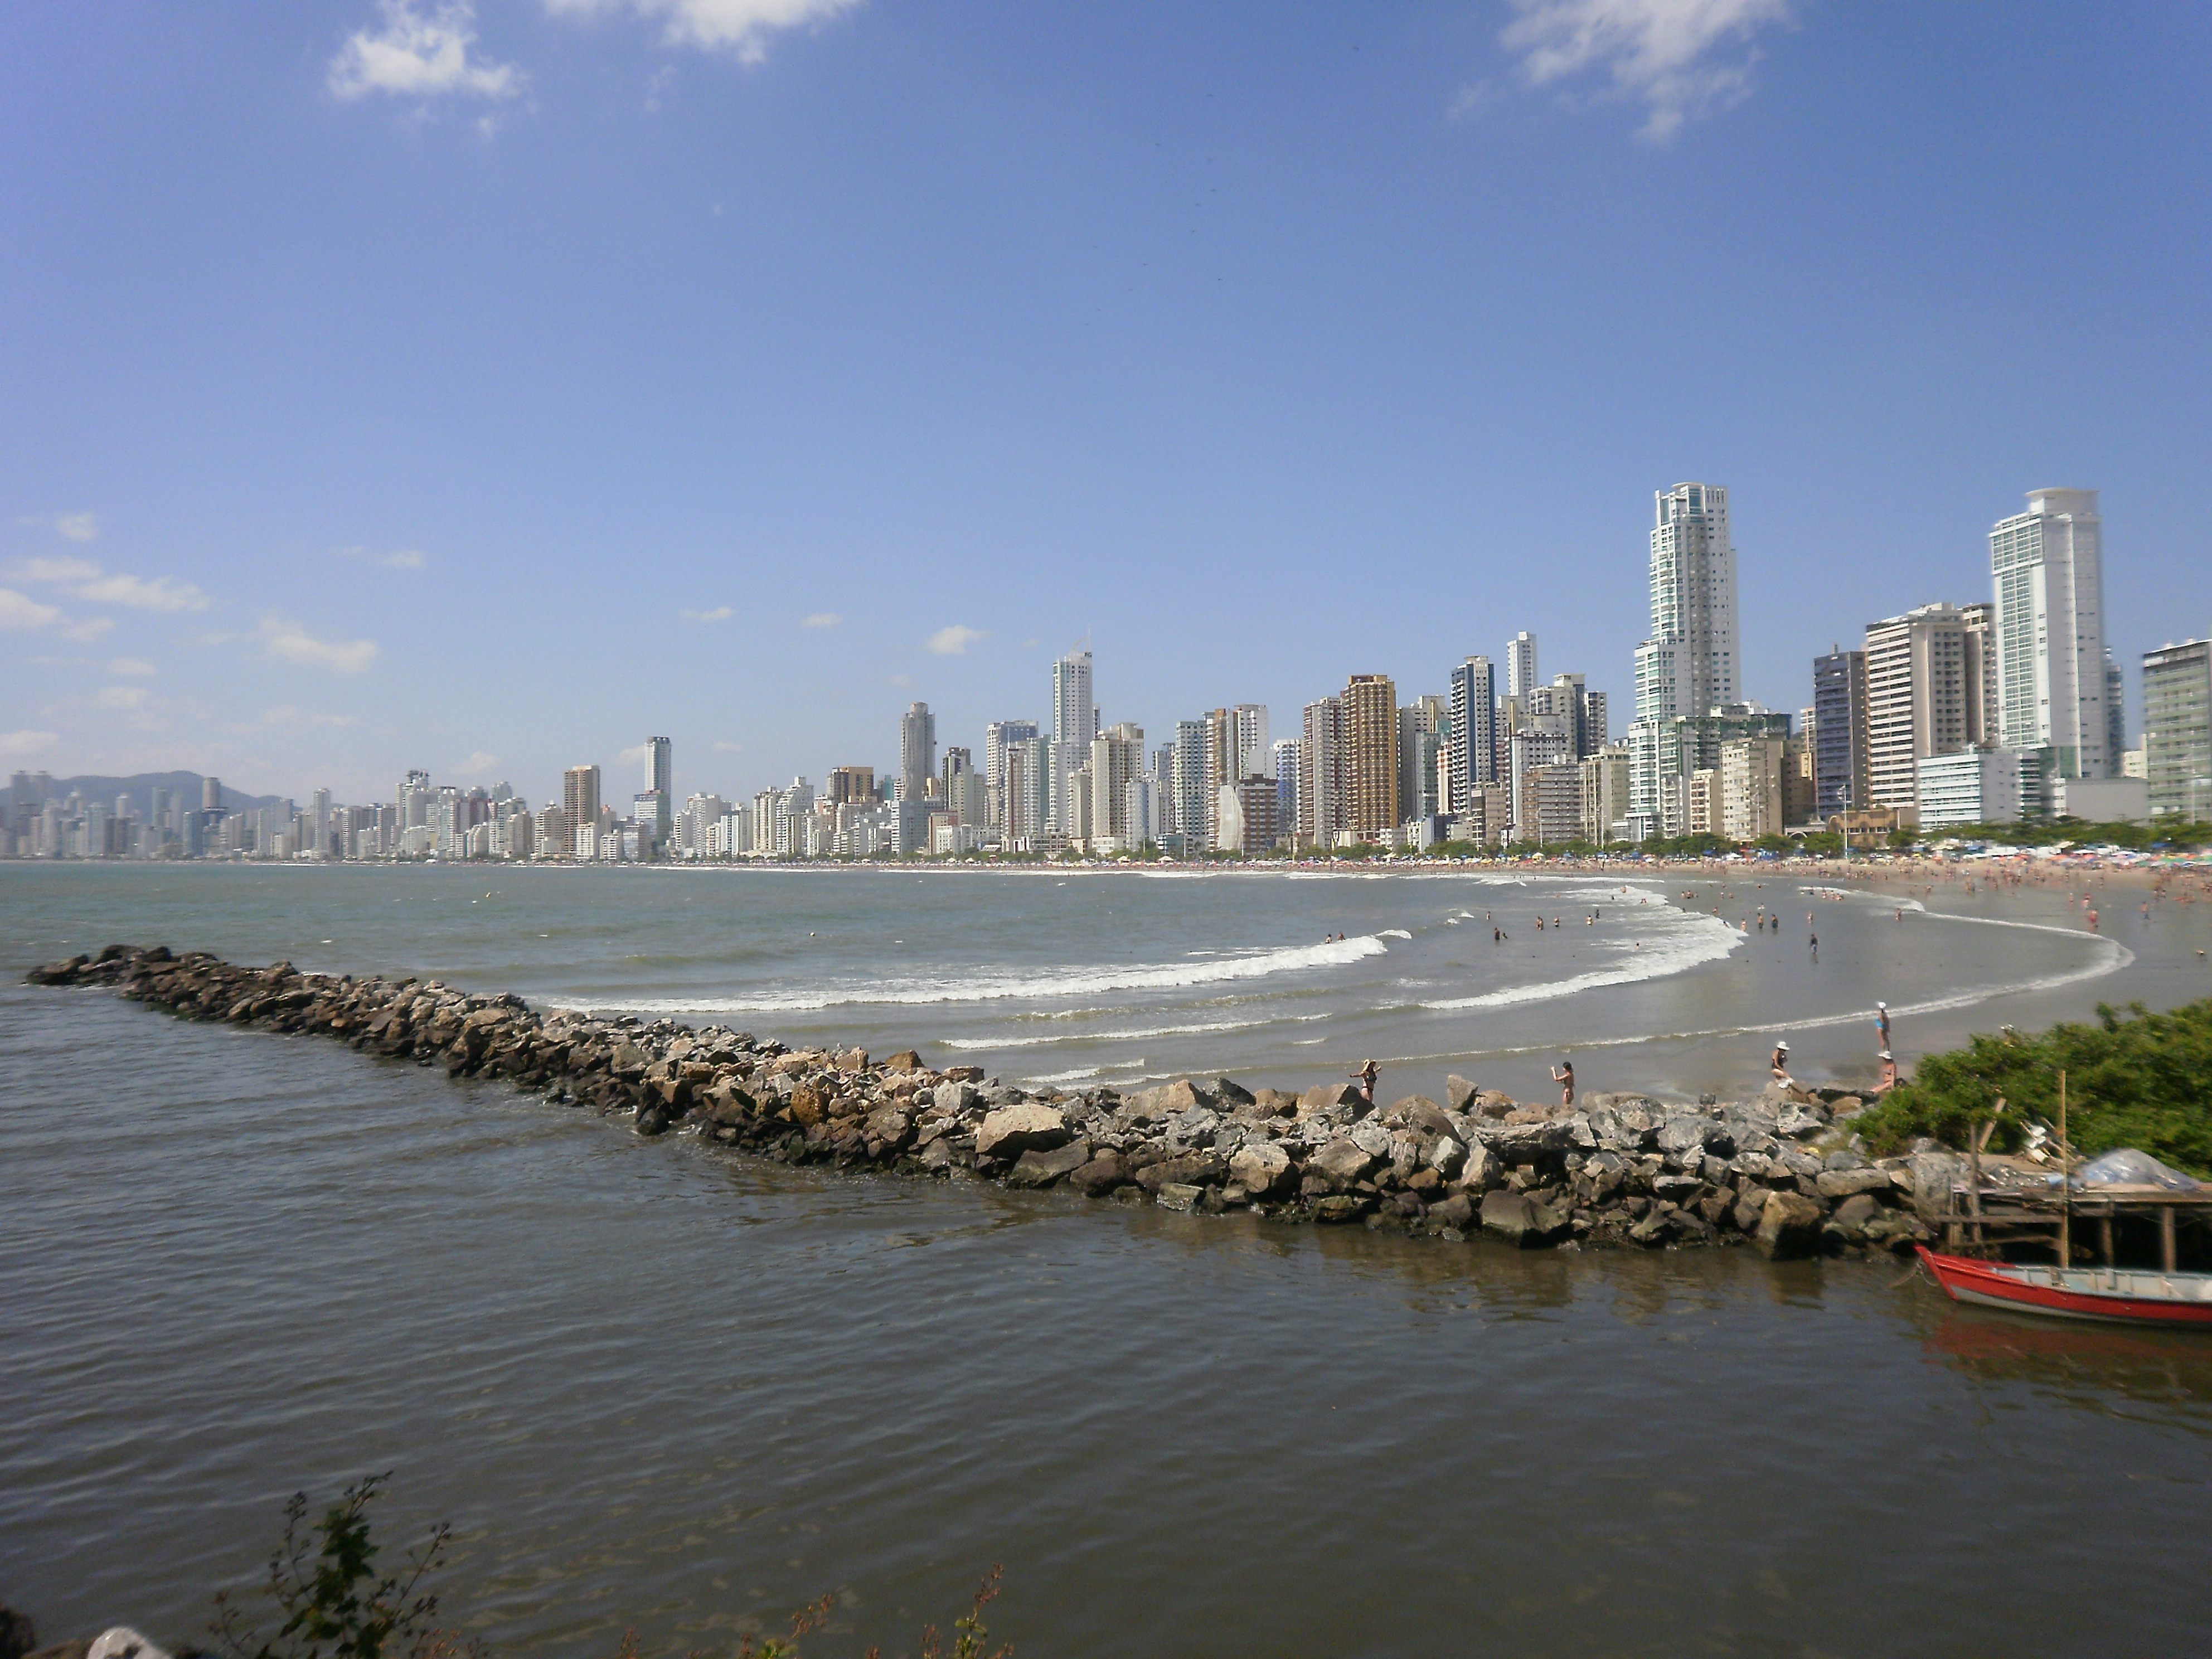
beach, sea, coast, nature, horizon, dock, skyline, shore, city, river, cityscape, panorama, reflection, bay, harbor, marina, waterway, body of water, mar, brazil, human settlement, cambori